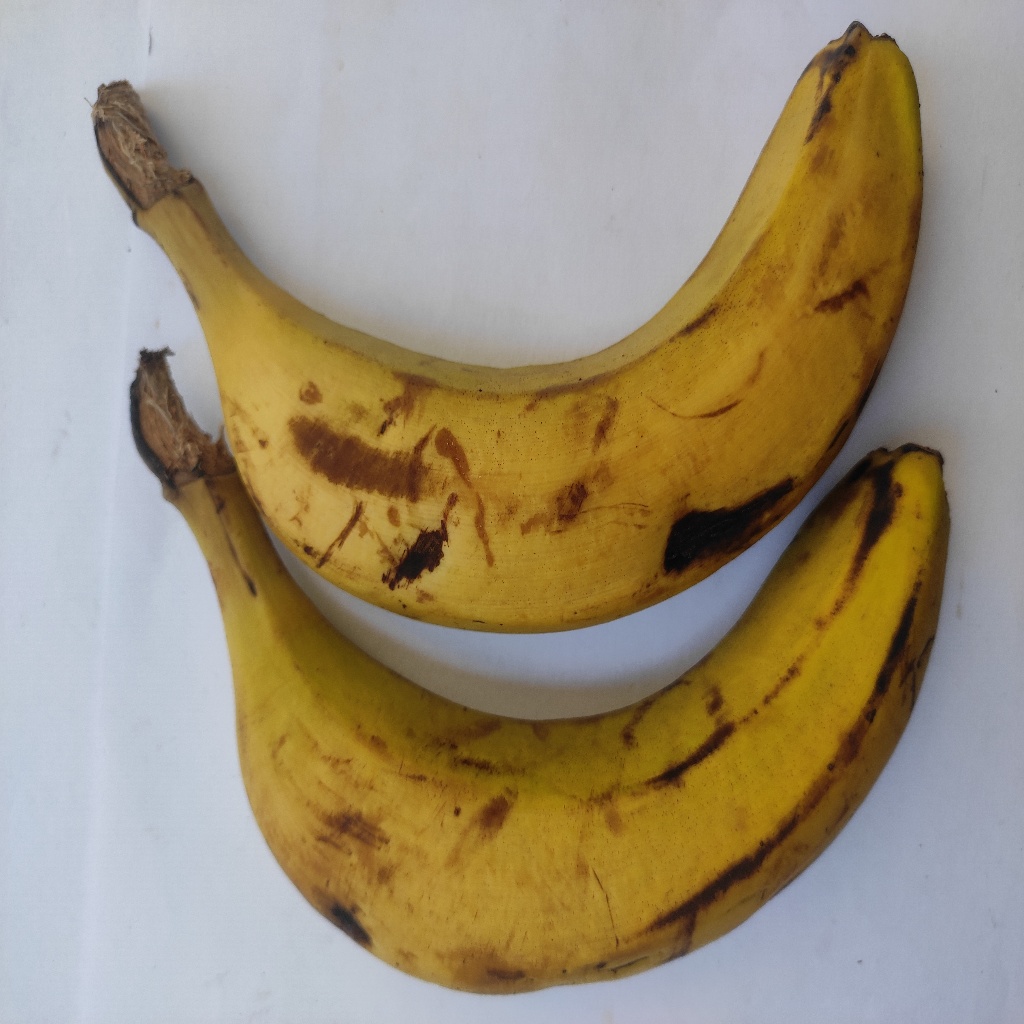
Crop: banana
Quality class: Class_A